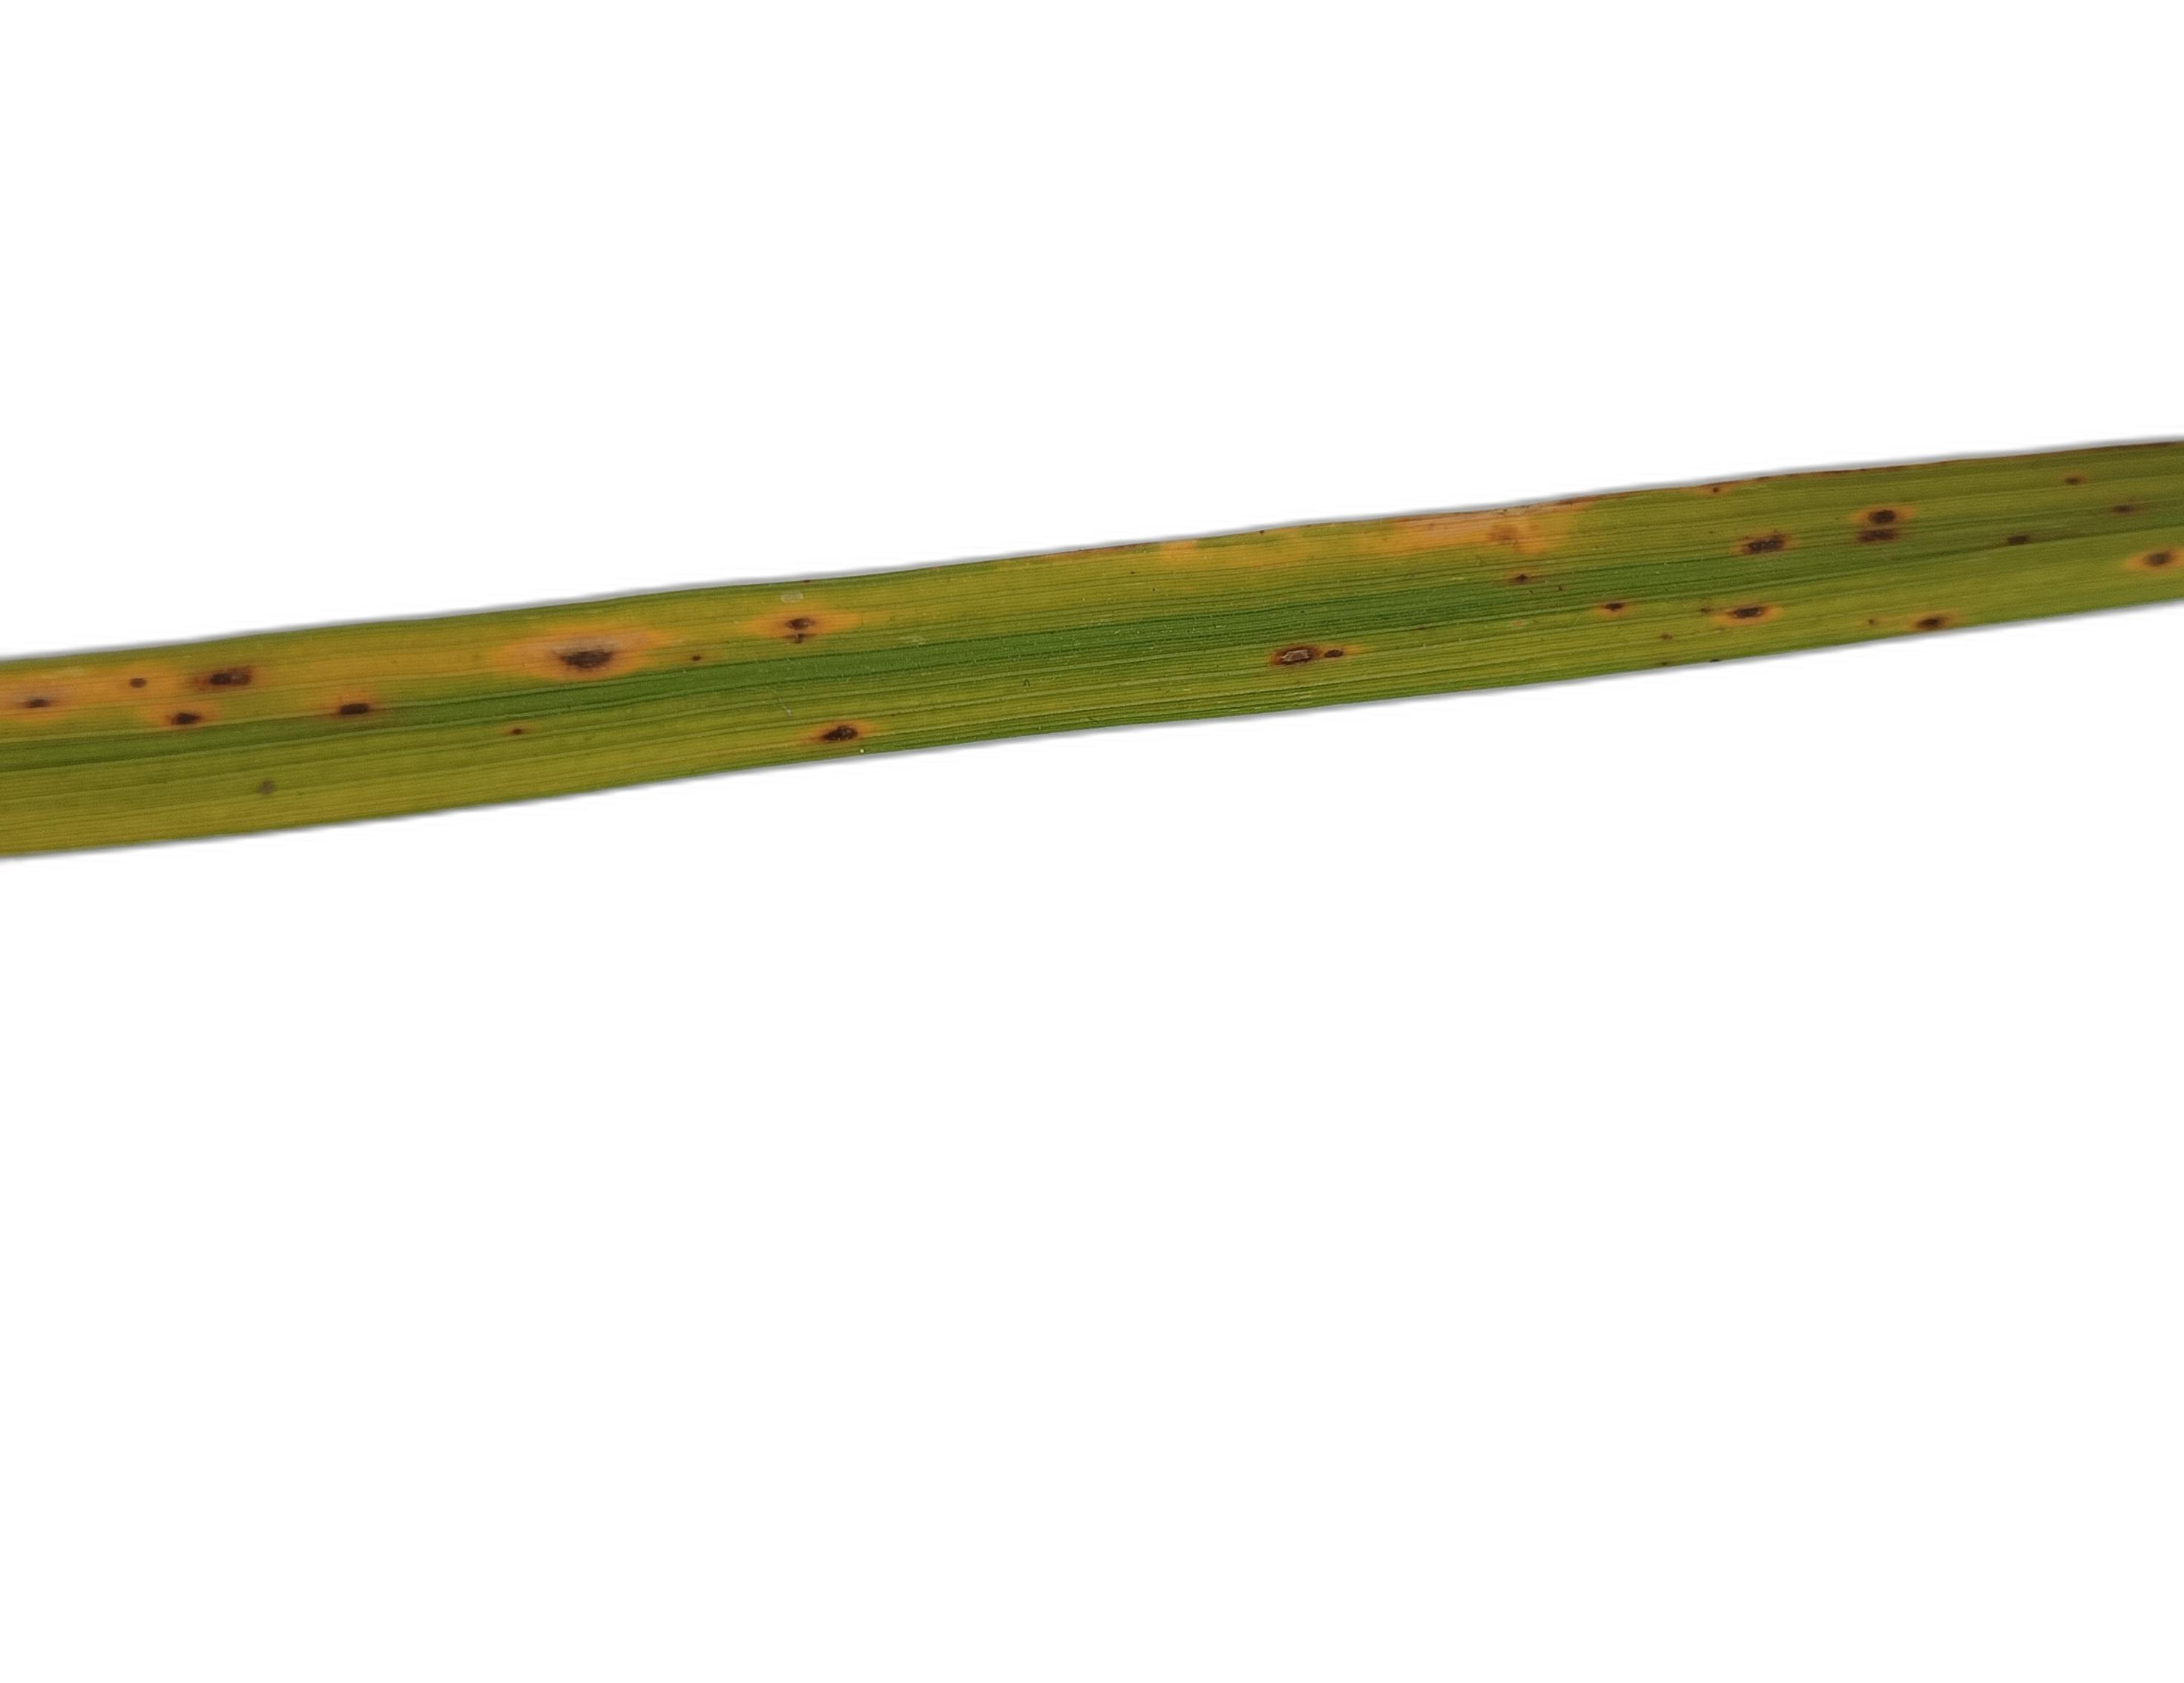
Label: Rice Blast